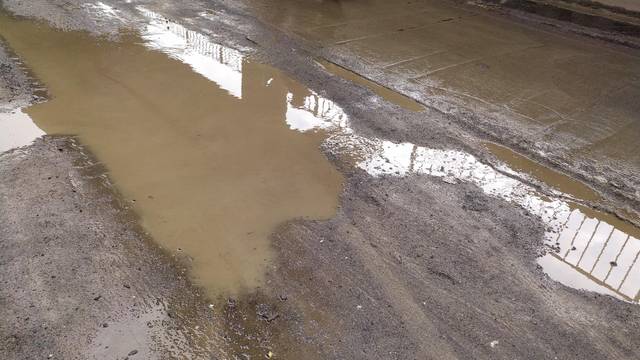
Region: India
Coordinates: 19.239, 72.864